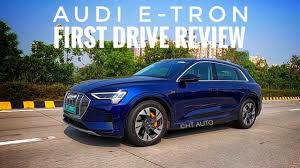
Label: noambulance